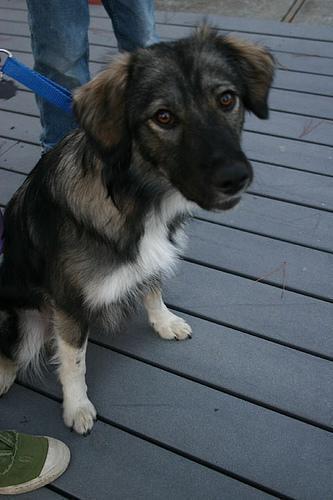
keeshond